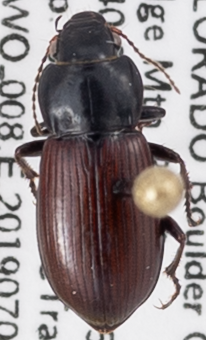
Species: Amara alpina
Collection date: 2019-07-02
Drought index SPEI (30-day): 0.794
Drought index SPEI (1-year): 0.114
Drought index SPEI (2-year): -0.1